Phil Hogan

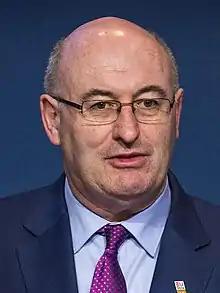
Hogan in 2016

Philip Hogan (born 4 July 1960) is an Irish former Fine Gael politician who served as European Commissioner for Trade between 2019 and 2020, and previously European Commissioner for Agriculture and Rural Development between 2014 and 2019.